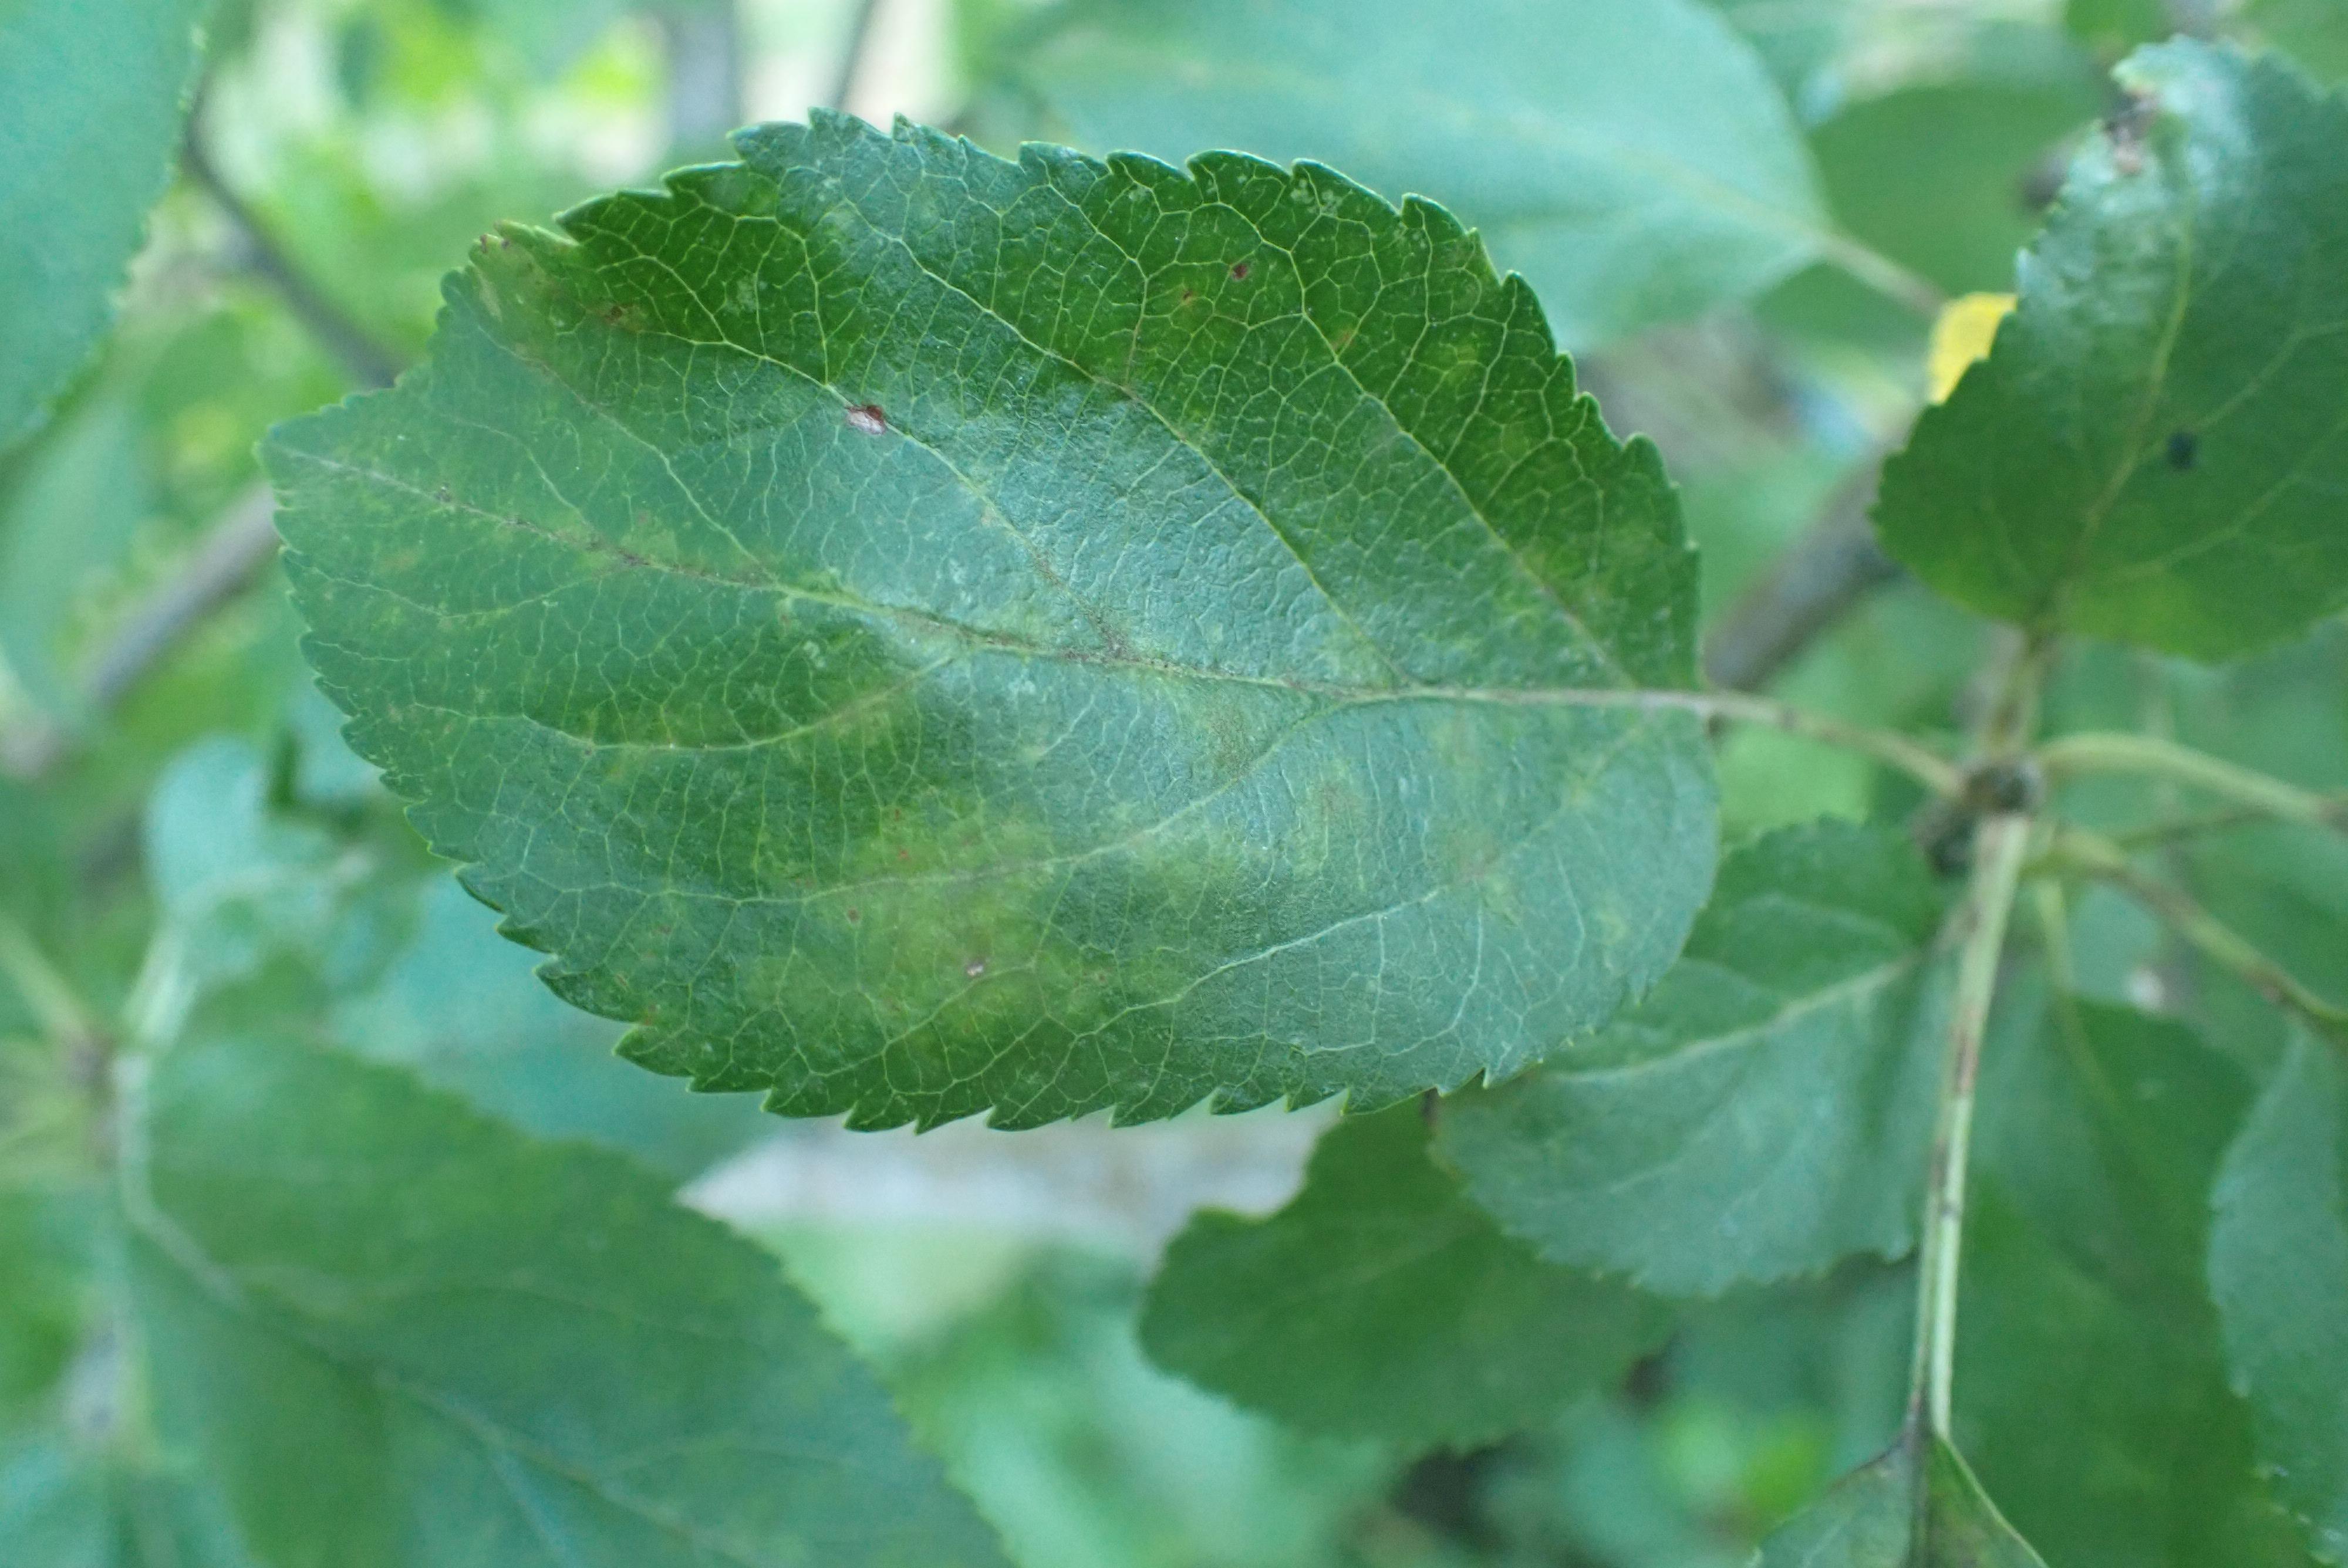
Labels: scab